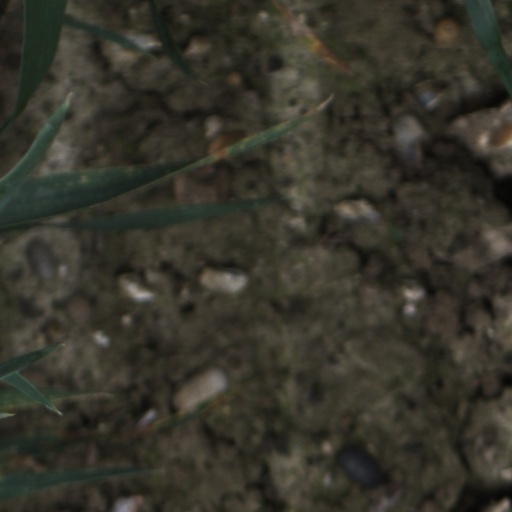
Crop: wheat